Madre Harper

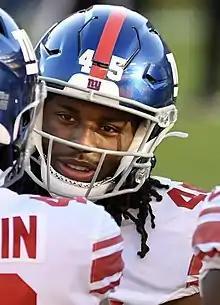
Harper with the Giants in 2020

Harper signed to the New York Giants' active roster on October 1, 2020. On December 11, 2020, Harper was placed on injured reserve. On January 2, 2021, Harper was activated off of injured reserve.He was released on August 31 He signed a contract extension with the Giants on January 4, 2021.